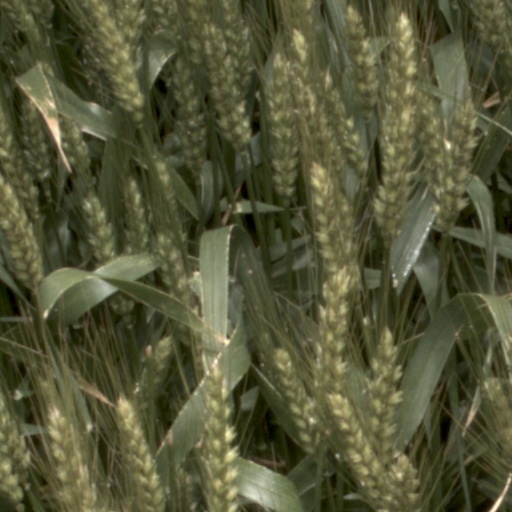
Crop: wheat